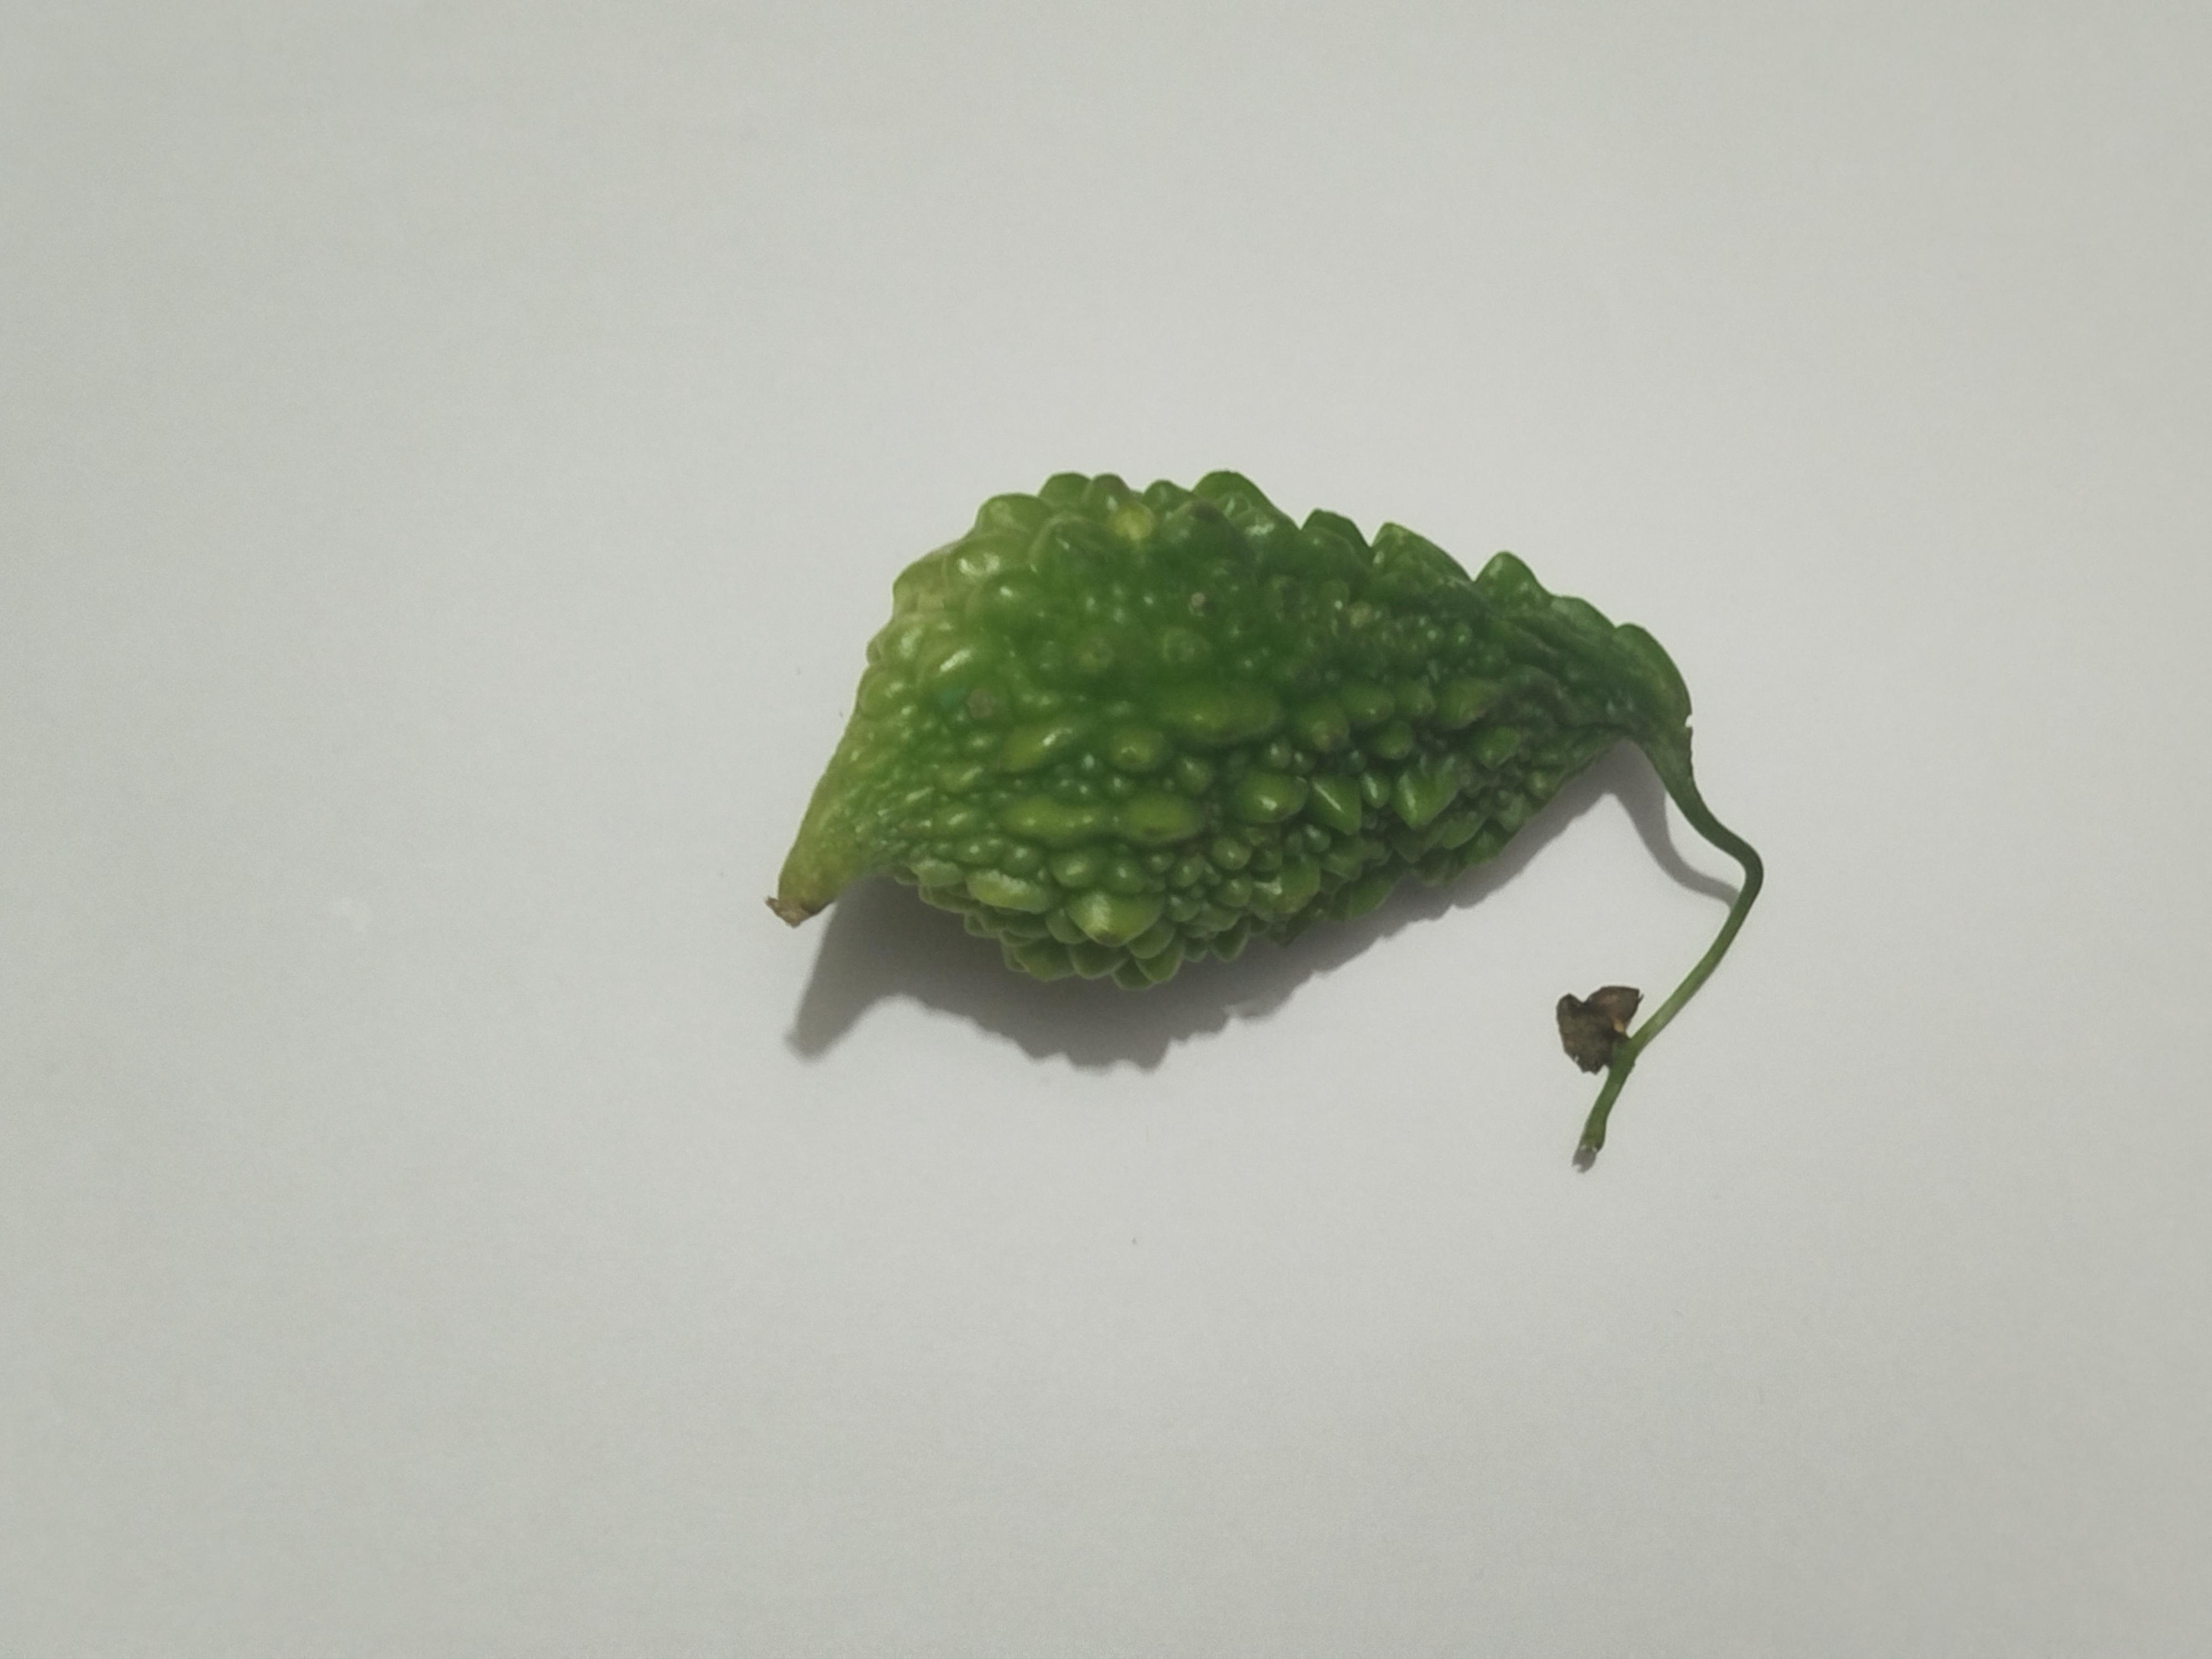
Label: Bitter melon